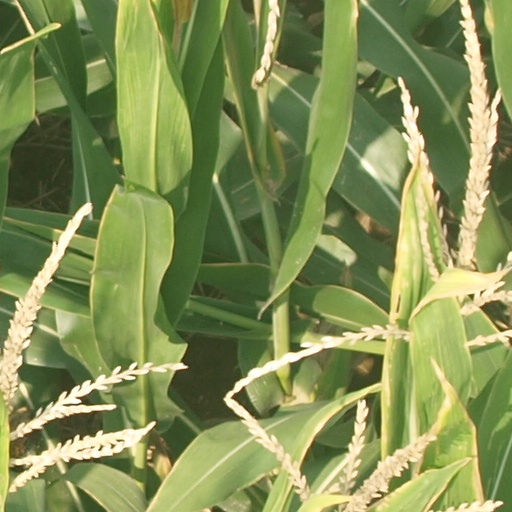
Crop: maize; corn